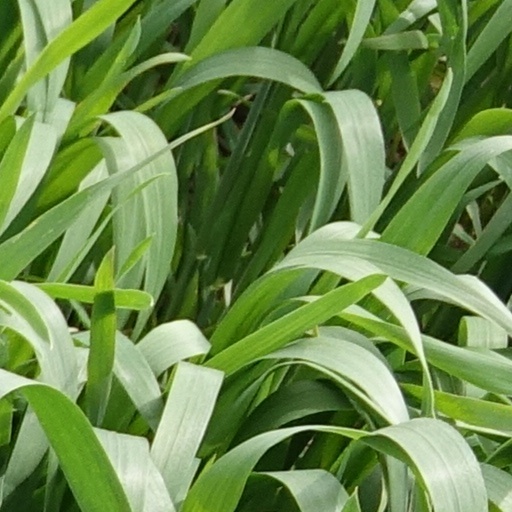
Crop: wheat